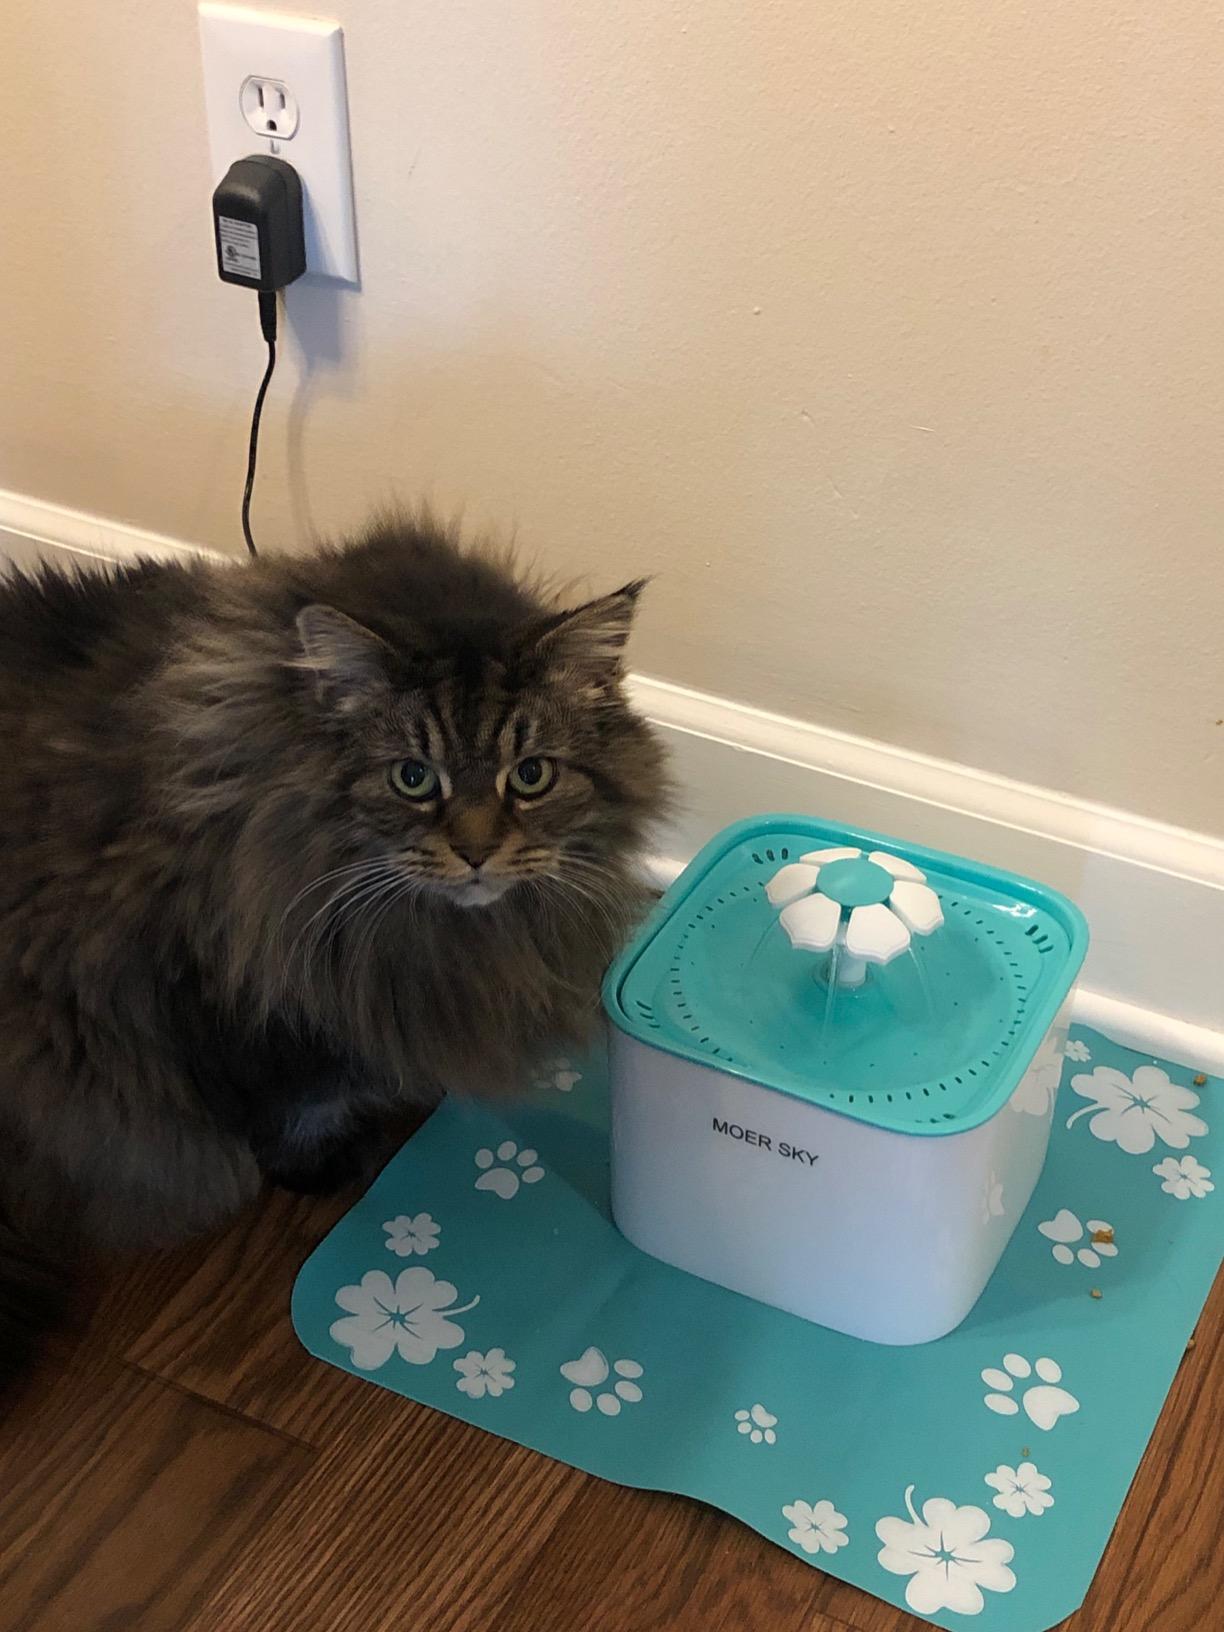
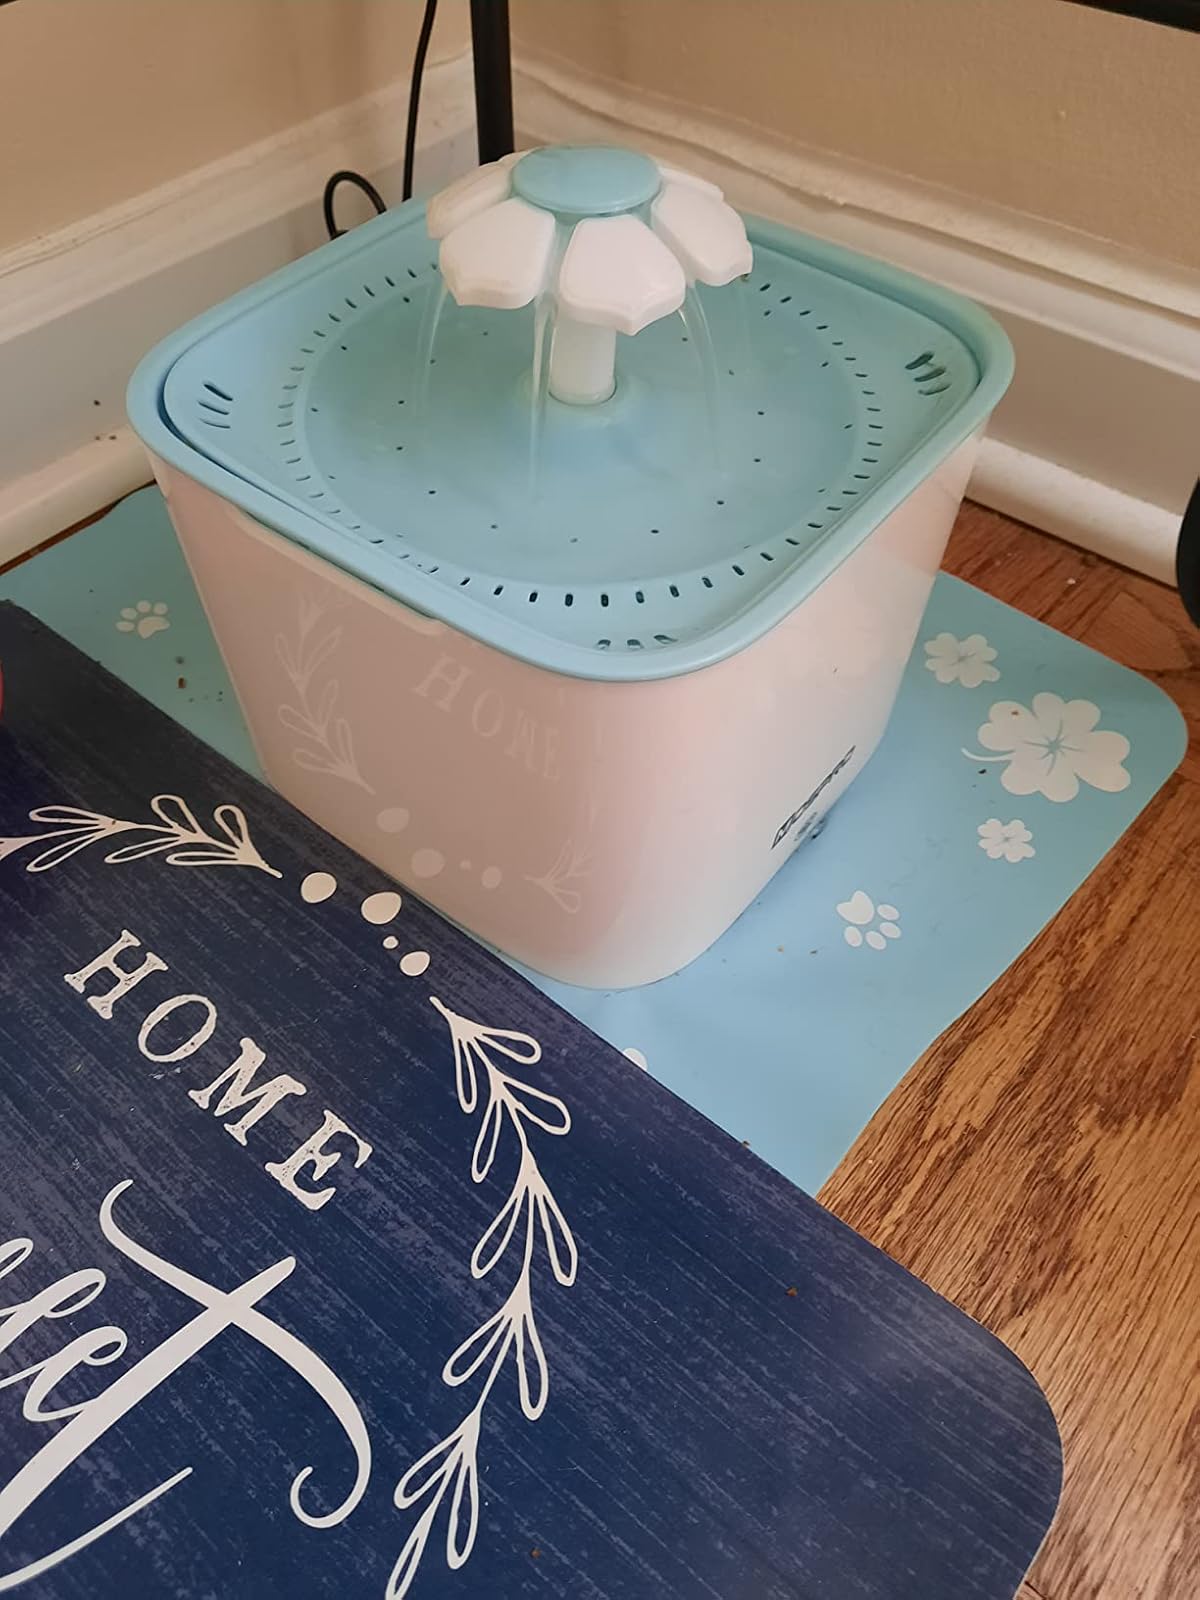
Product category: items_bowl
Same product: no